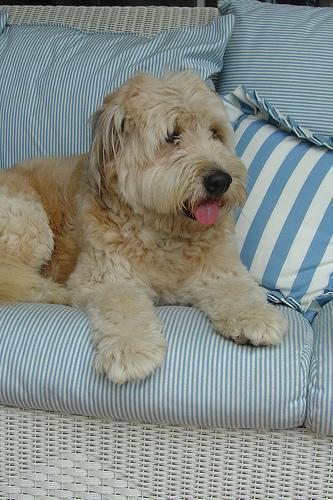
soft-coated_wheaten_terrier